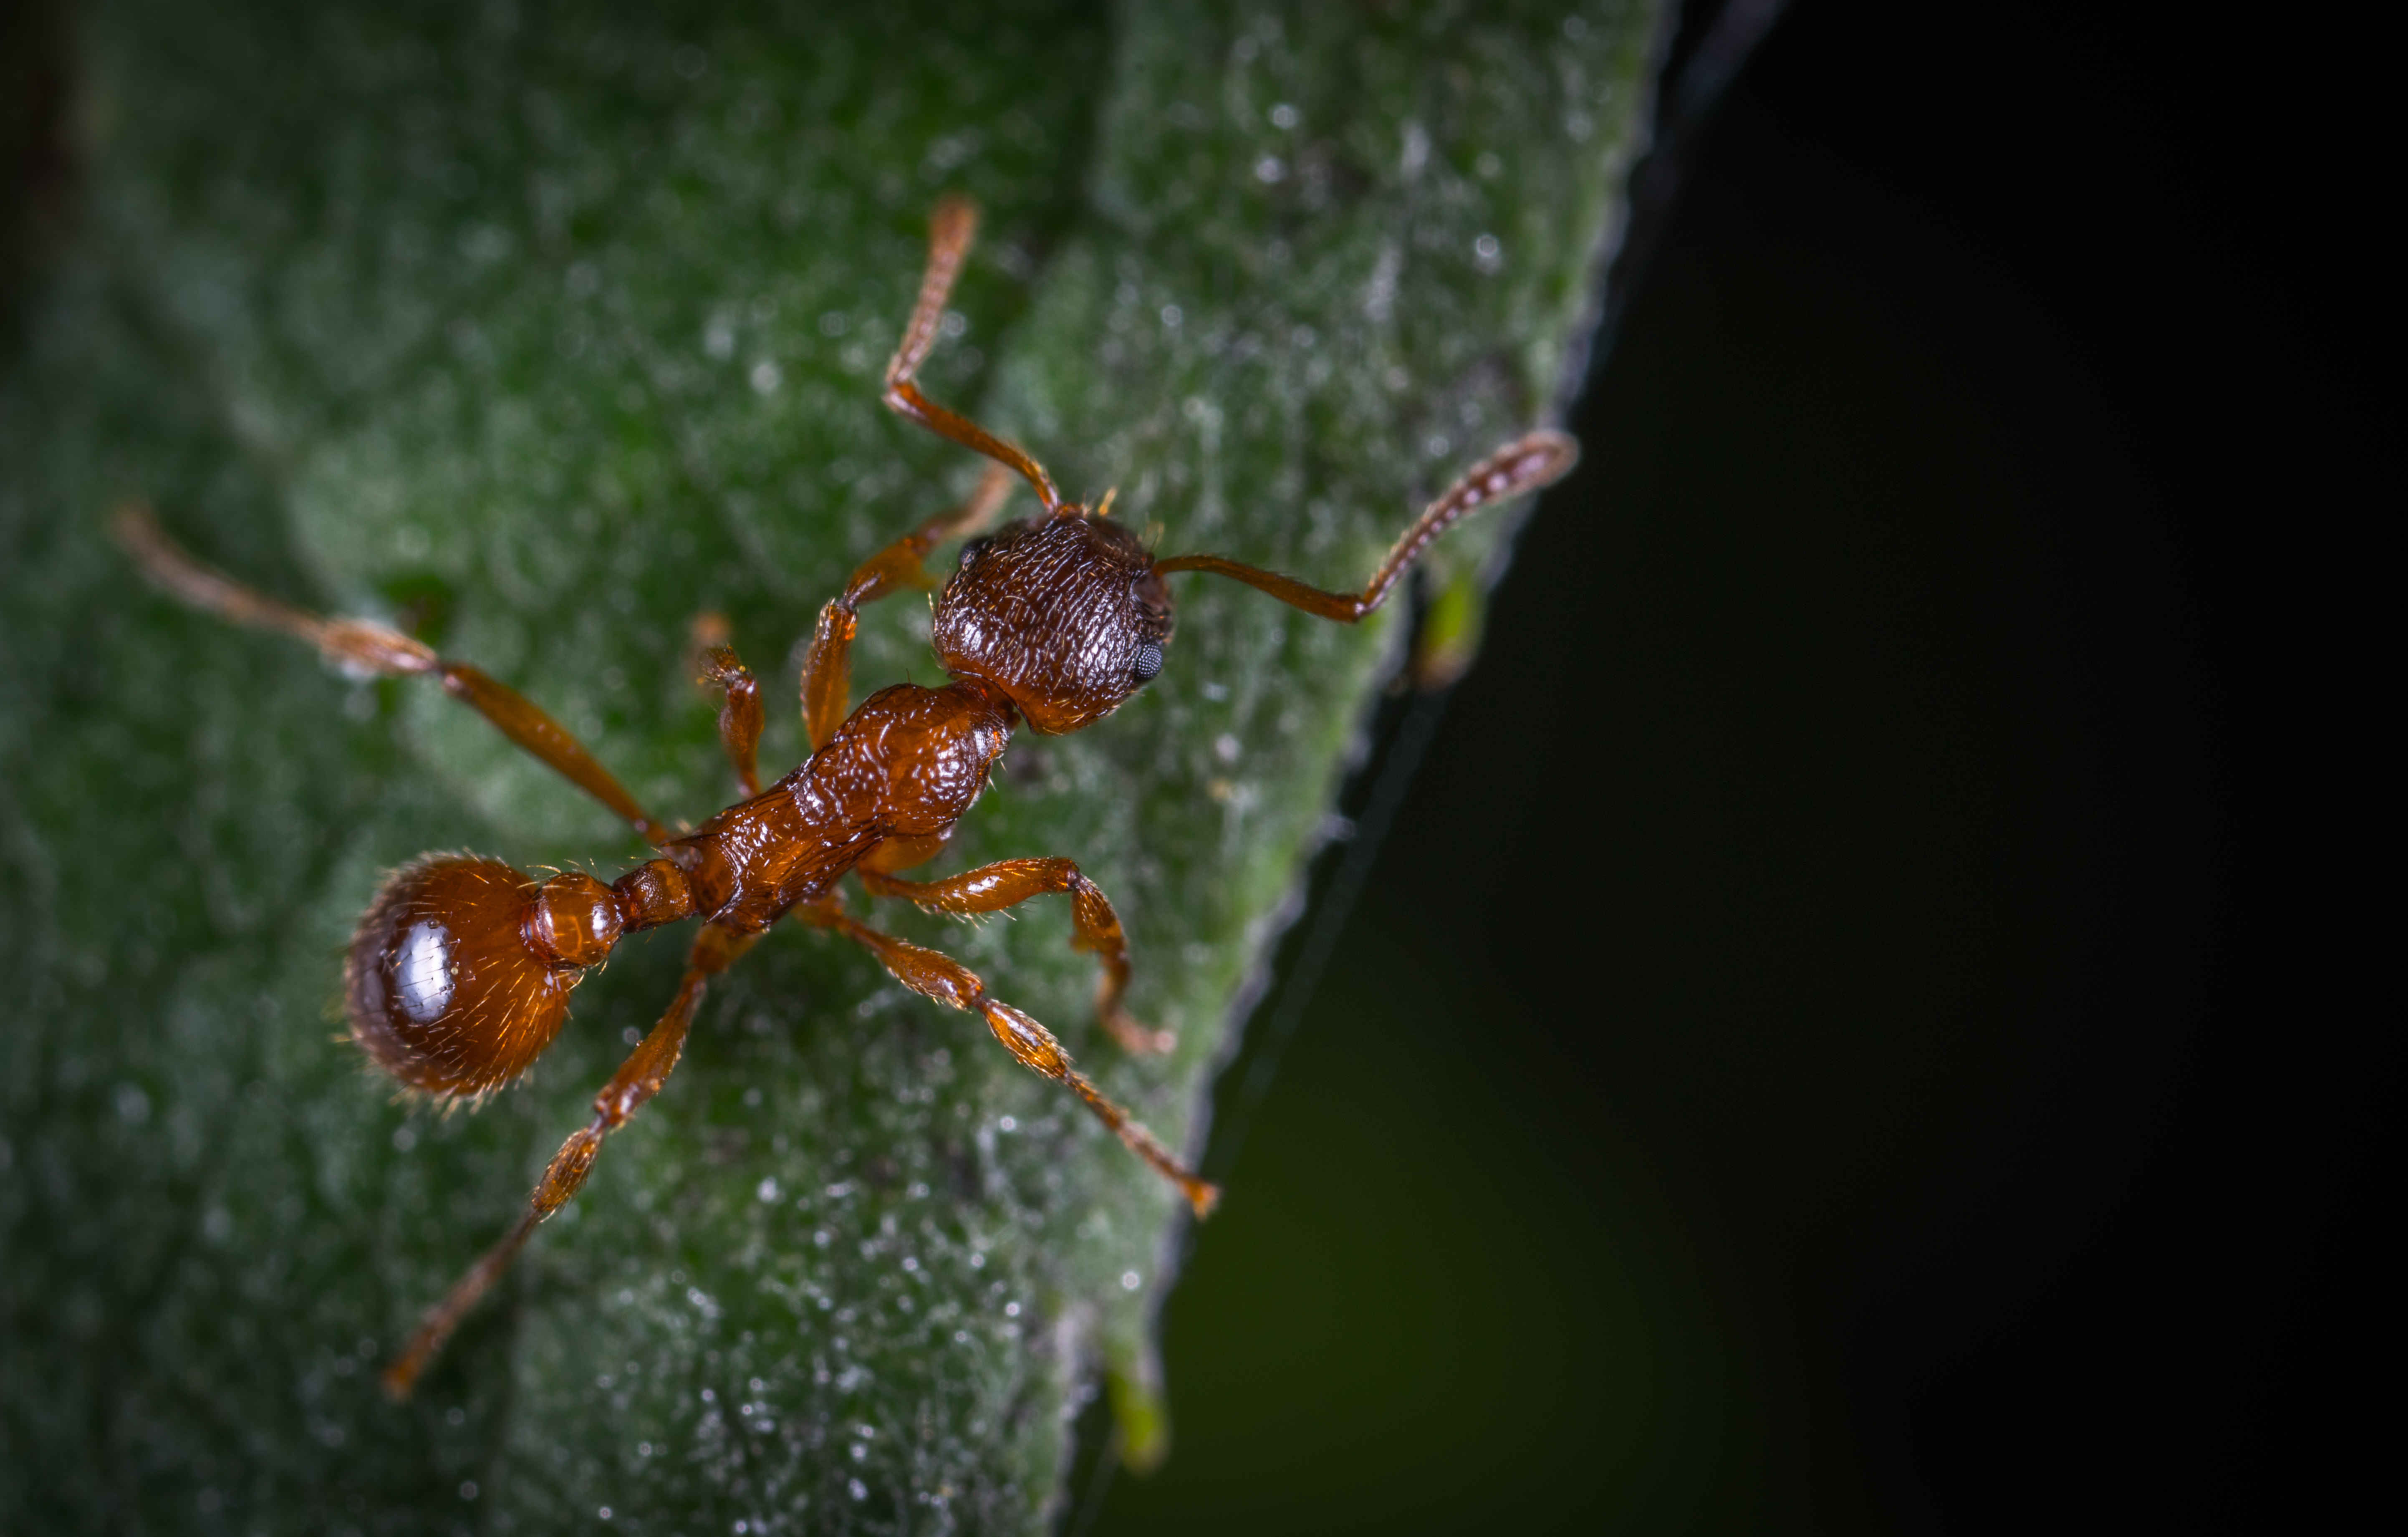
macro, insect, ant, pest, macro photography, invertebrate, membrane winged insect, close up, arthropod, organism, wildlife, true bugs